Gwalior State

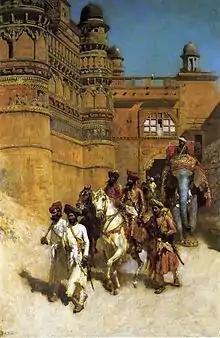
The Maharaja of Gwalior before his palace by Edwin Lord Weeks.

The state had a total area of , and was composed of several detached portions, but was roughly divided into two, the Gwalior or Northern section, and the Malwa section. The northern section consisted of a compact block of territory with an area of , lying between 24º 10' and 26º 52' N. and 74º 38' and 79º 8' E. It was bounded on the north, northeast, and northwest by the Chambal River, which separated it from the native states of Dholpur, Karauli, and Jaipur in the Rajputana Agency; on the east by the British districts of Jalaun and Jhansi in the United Provinces, and by Saugor District in the Central Provinces; on the south by the states of Bhopal, Khilchipur, and Rajgarh, and by the Sironj pargana of Tonk State; and on the west by the states of Jhalawar, Tonk, and Kotah in the Rajputana Agency.